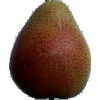
Label: pear_forelle